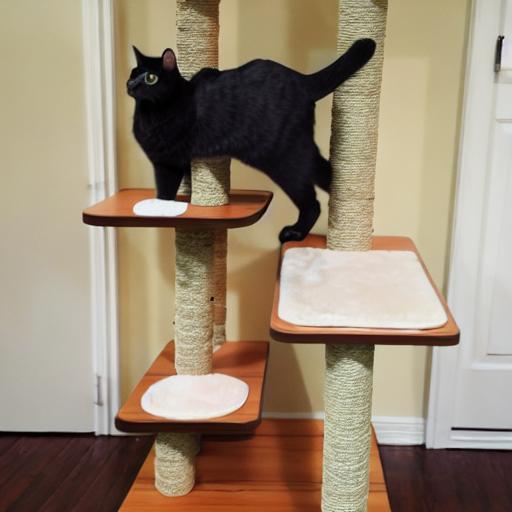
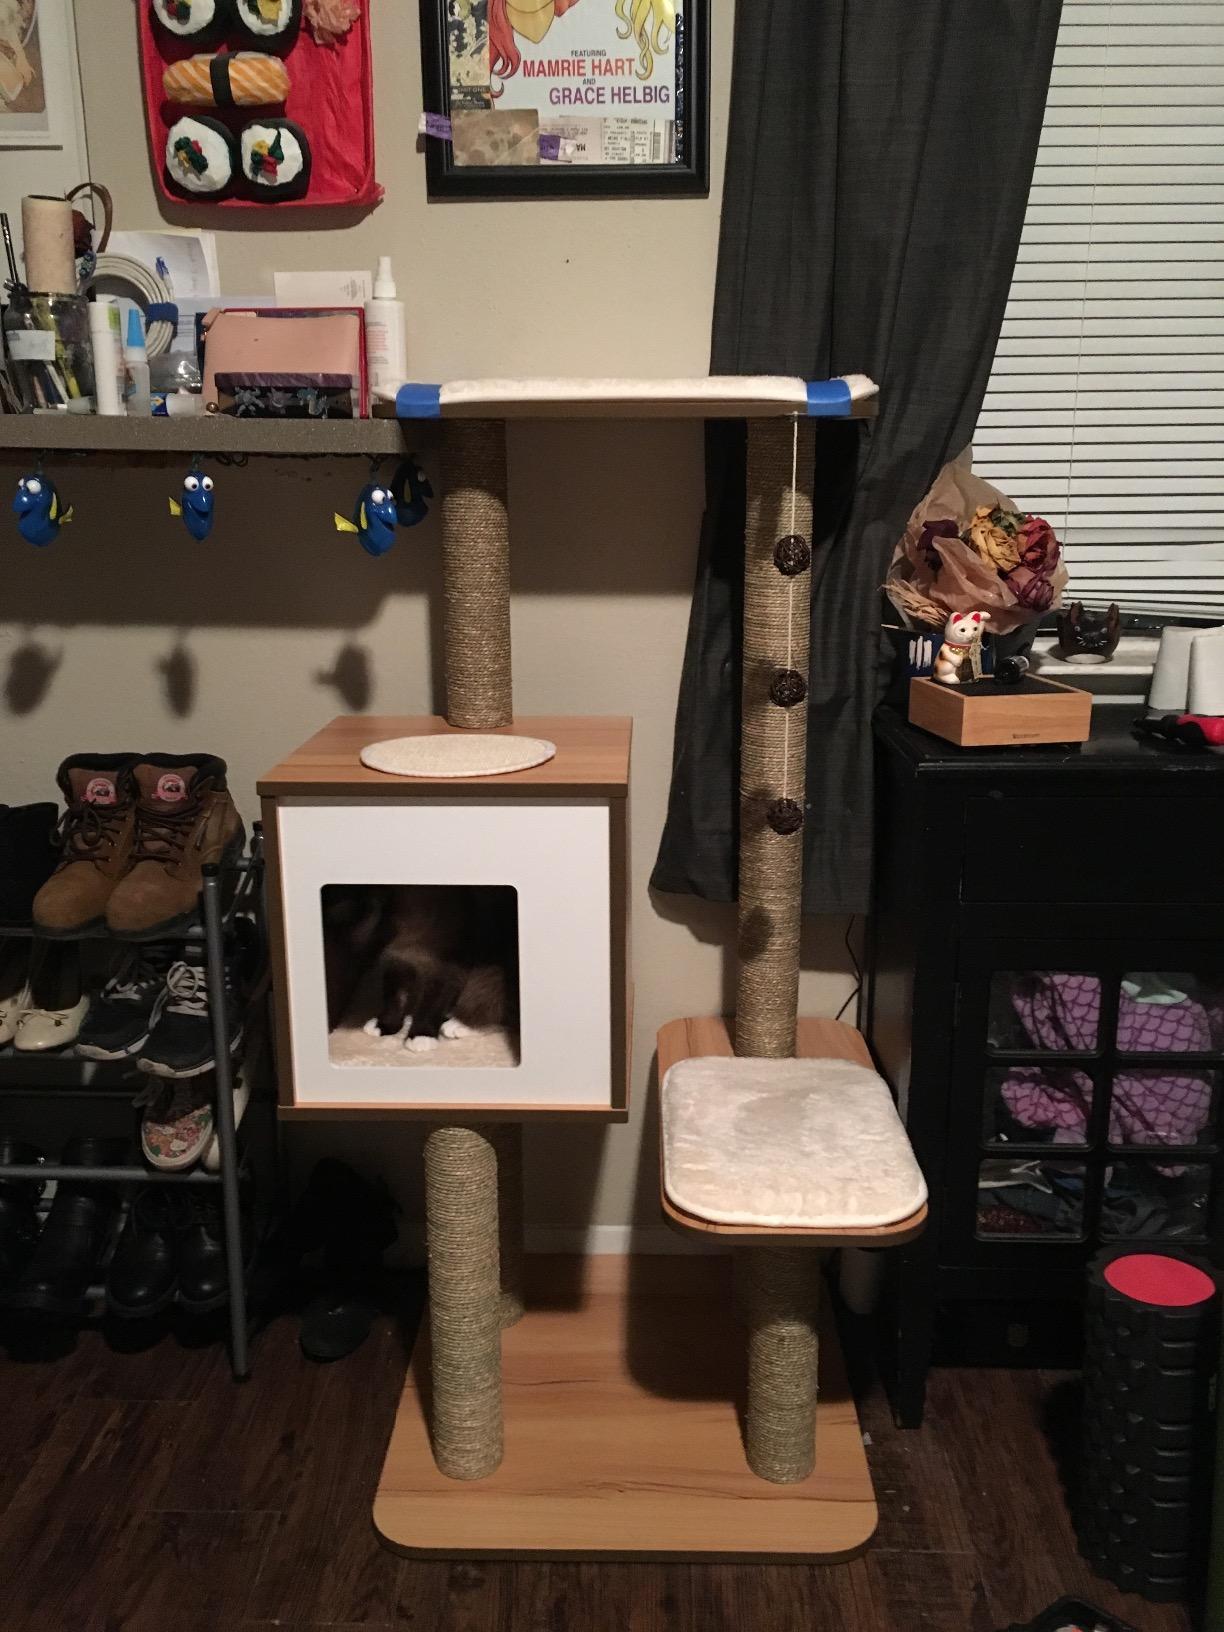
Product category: items_cat tree
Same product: no